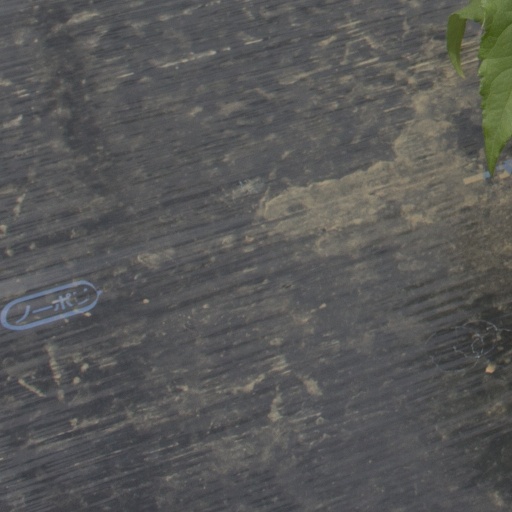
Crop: Jerusalem artichoke